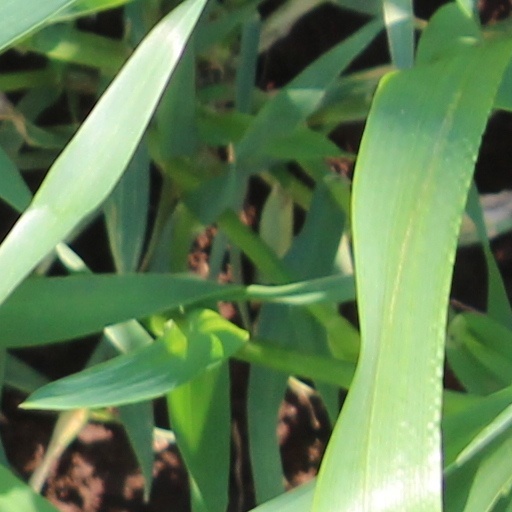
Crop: wheat